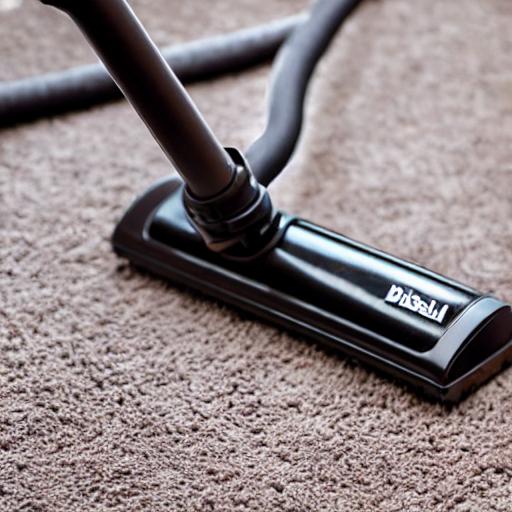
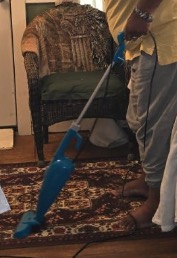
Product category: items_vacuum
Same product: no